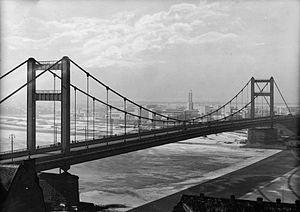
Le pont de Branko est le second pont par sa largeur de Belgrade, la capitale de la Serbie. Il traverse la Save et relie le centre ville à la municipalité de Novi Beograd.
La Société de construction des Batignolles est une ancienne entreprise française de construction ferroviaire et de travaux publics au niveau national et international. Elle fut une des grandes entreprises françaises de travaux publics qui s'imposèrent au premier rang mondial entre la fin du XIXᵉ siècle et le XXᵉ siècle.
Le pont Alexandre-Iᵉʳ était un pont sur la Save à Belgrade en Serbie. Détruit durant la Seconde Guerre mondiale, il a été remplacé par le pont de Branko.